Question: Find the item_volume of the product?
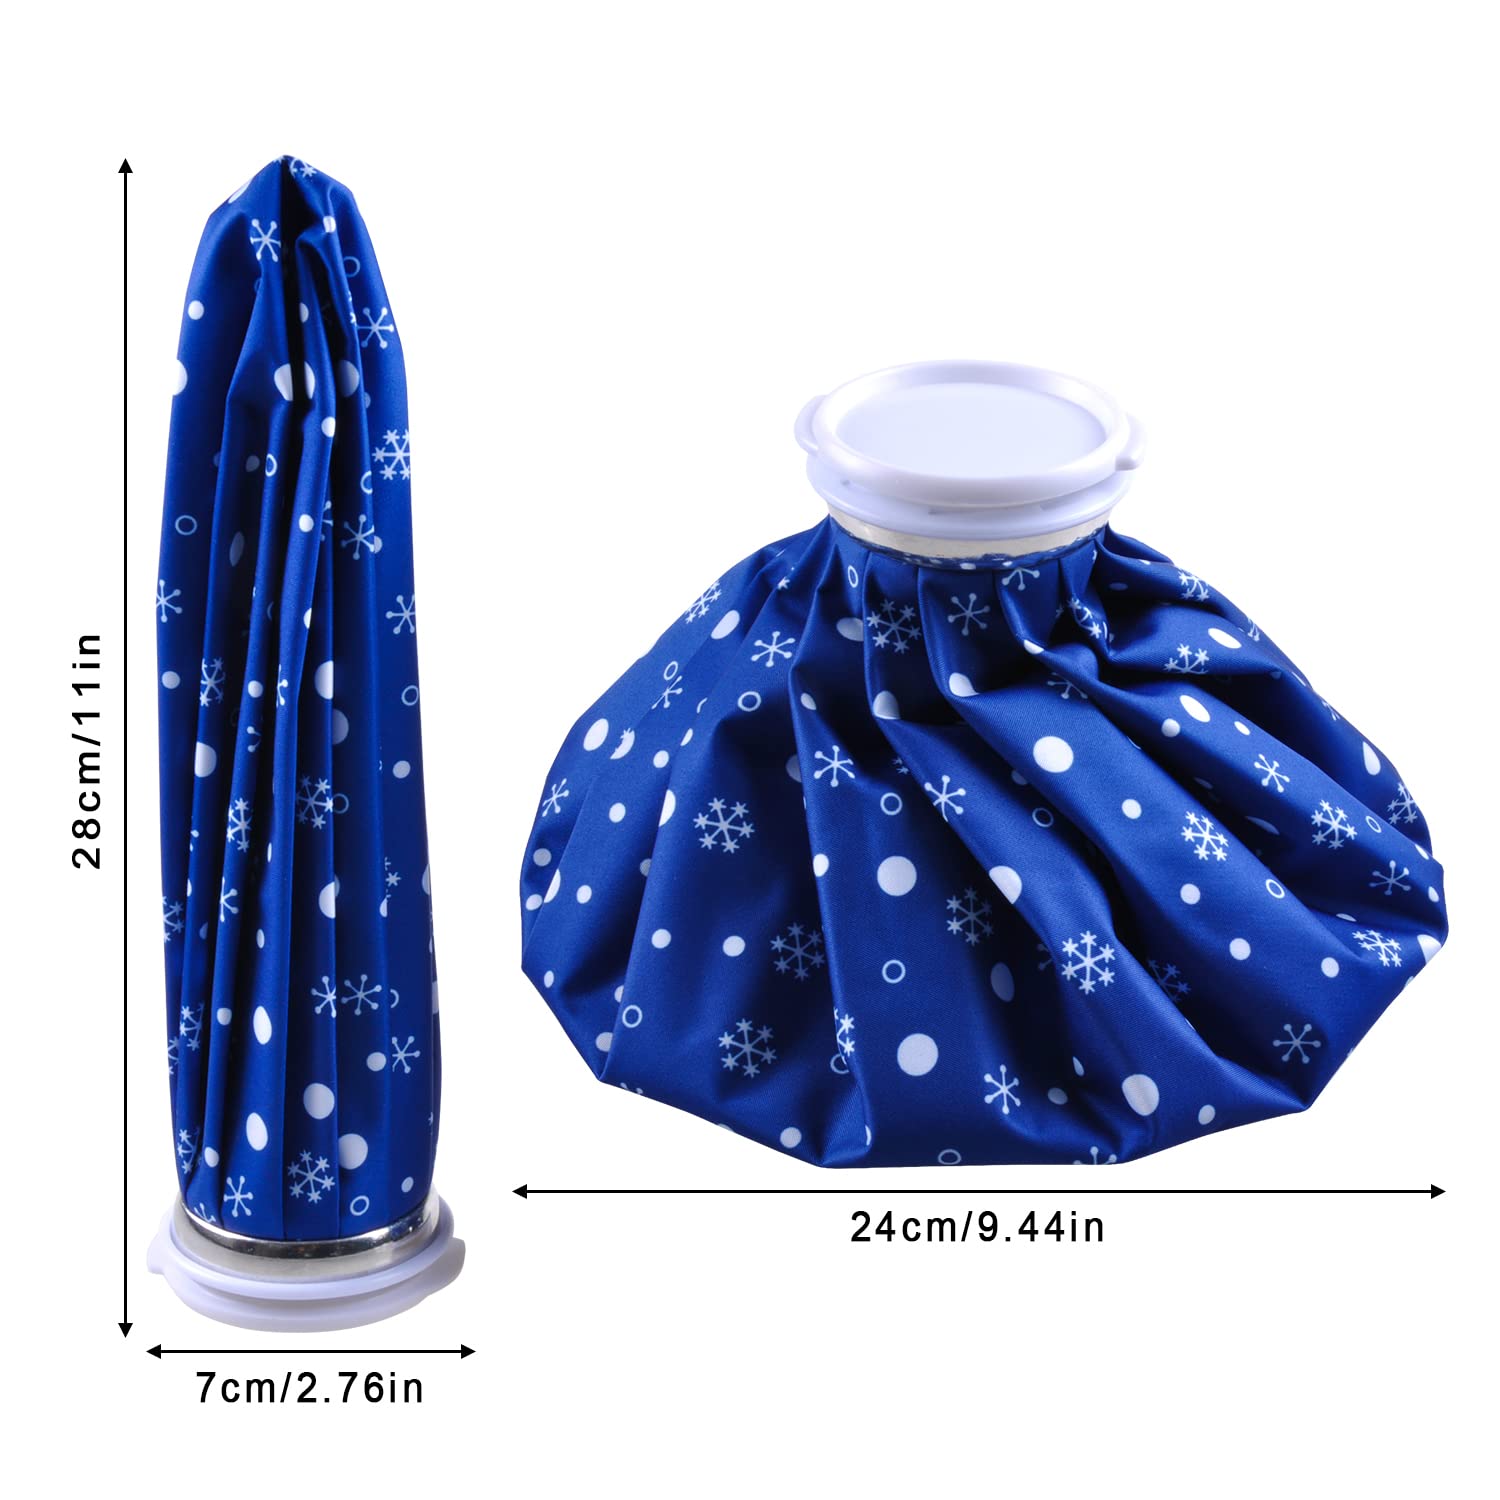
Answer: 28.0 cubic inch